Question: What color is the sky?
Tambaya: Mene launin sararin samaniya?
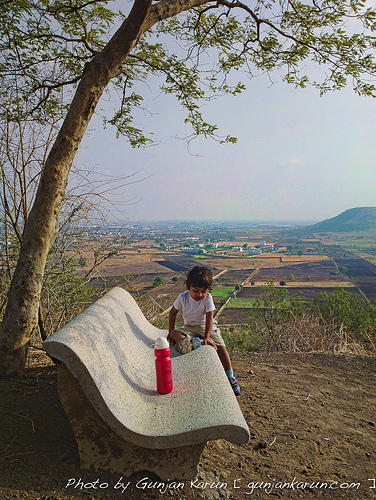
Answer: Blue.
Amsa: Shuɗi.